Stella Taylor

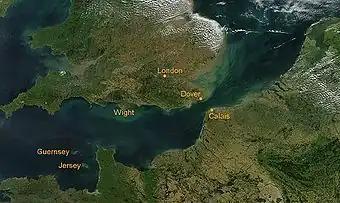
The English Channel, showing France to the south.

She was a member of the International Marathon Swimming Hall of Fame where she was inducted in 1982 as an honor swimmer. She was once given a key to the city of Fort Lauderdale by the Mayor, and was given a plot of land for burial. A bench in Lauderdale Memorial Park where she was buried on Monday, February 24, 2003, includes her name and swimming achievements.